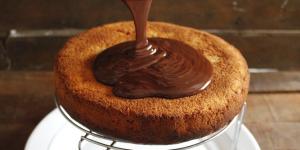
glaseado de chocolate